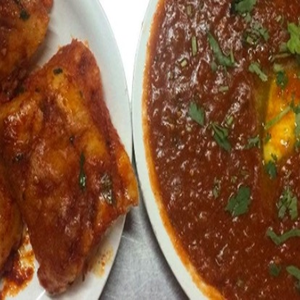
Dish: pavbhaji